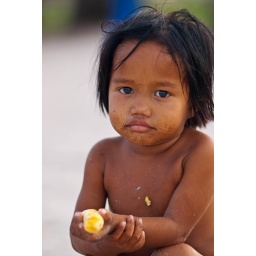
Young girl on Mabul's beach near Sipadan in Sabah, Borneo, Malaysia